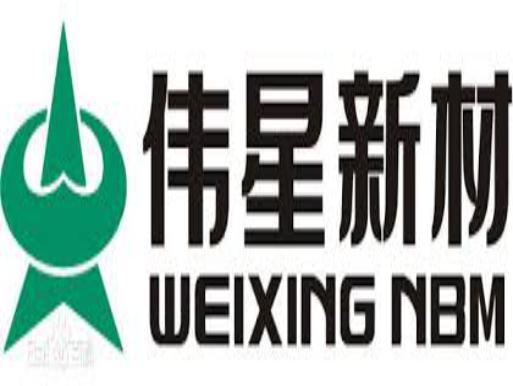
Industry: Others